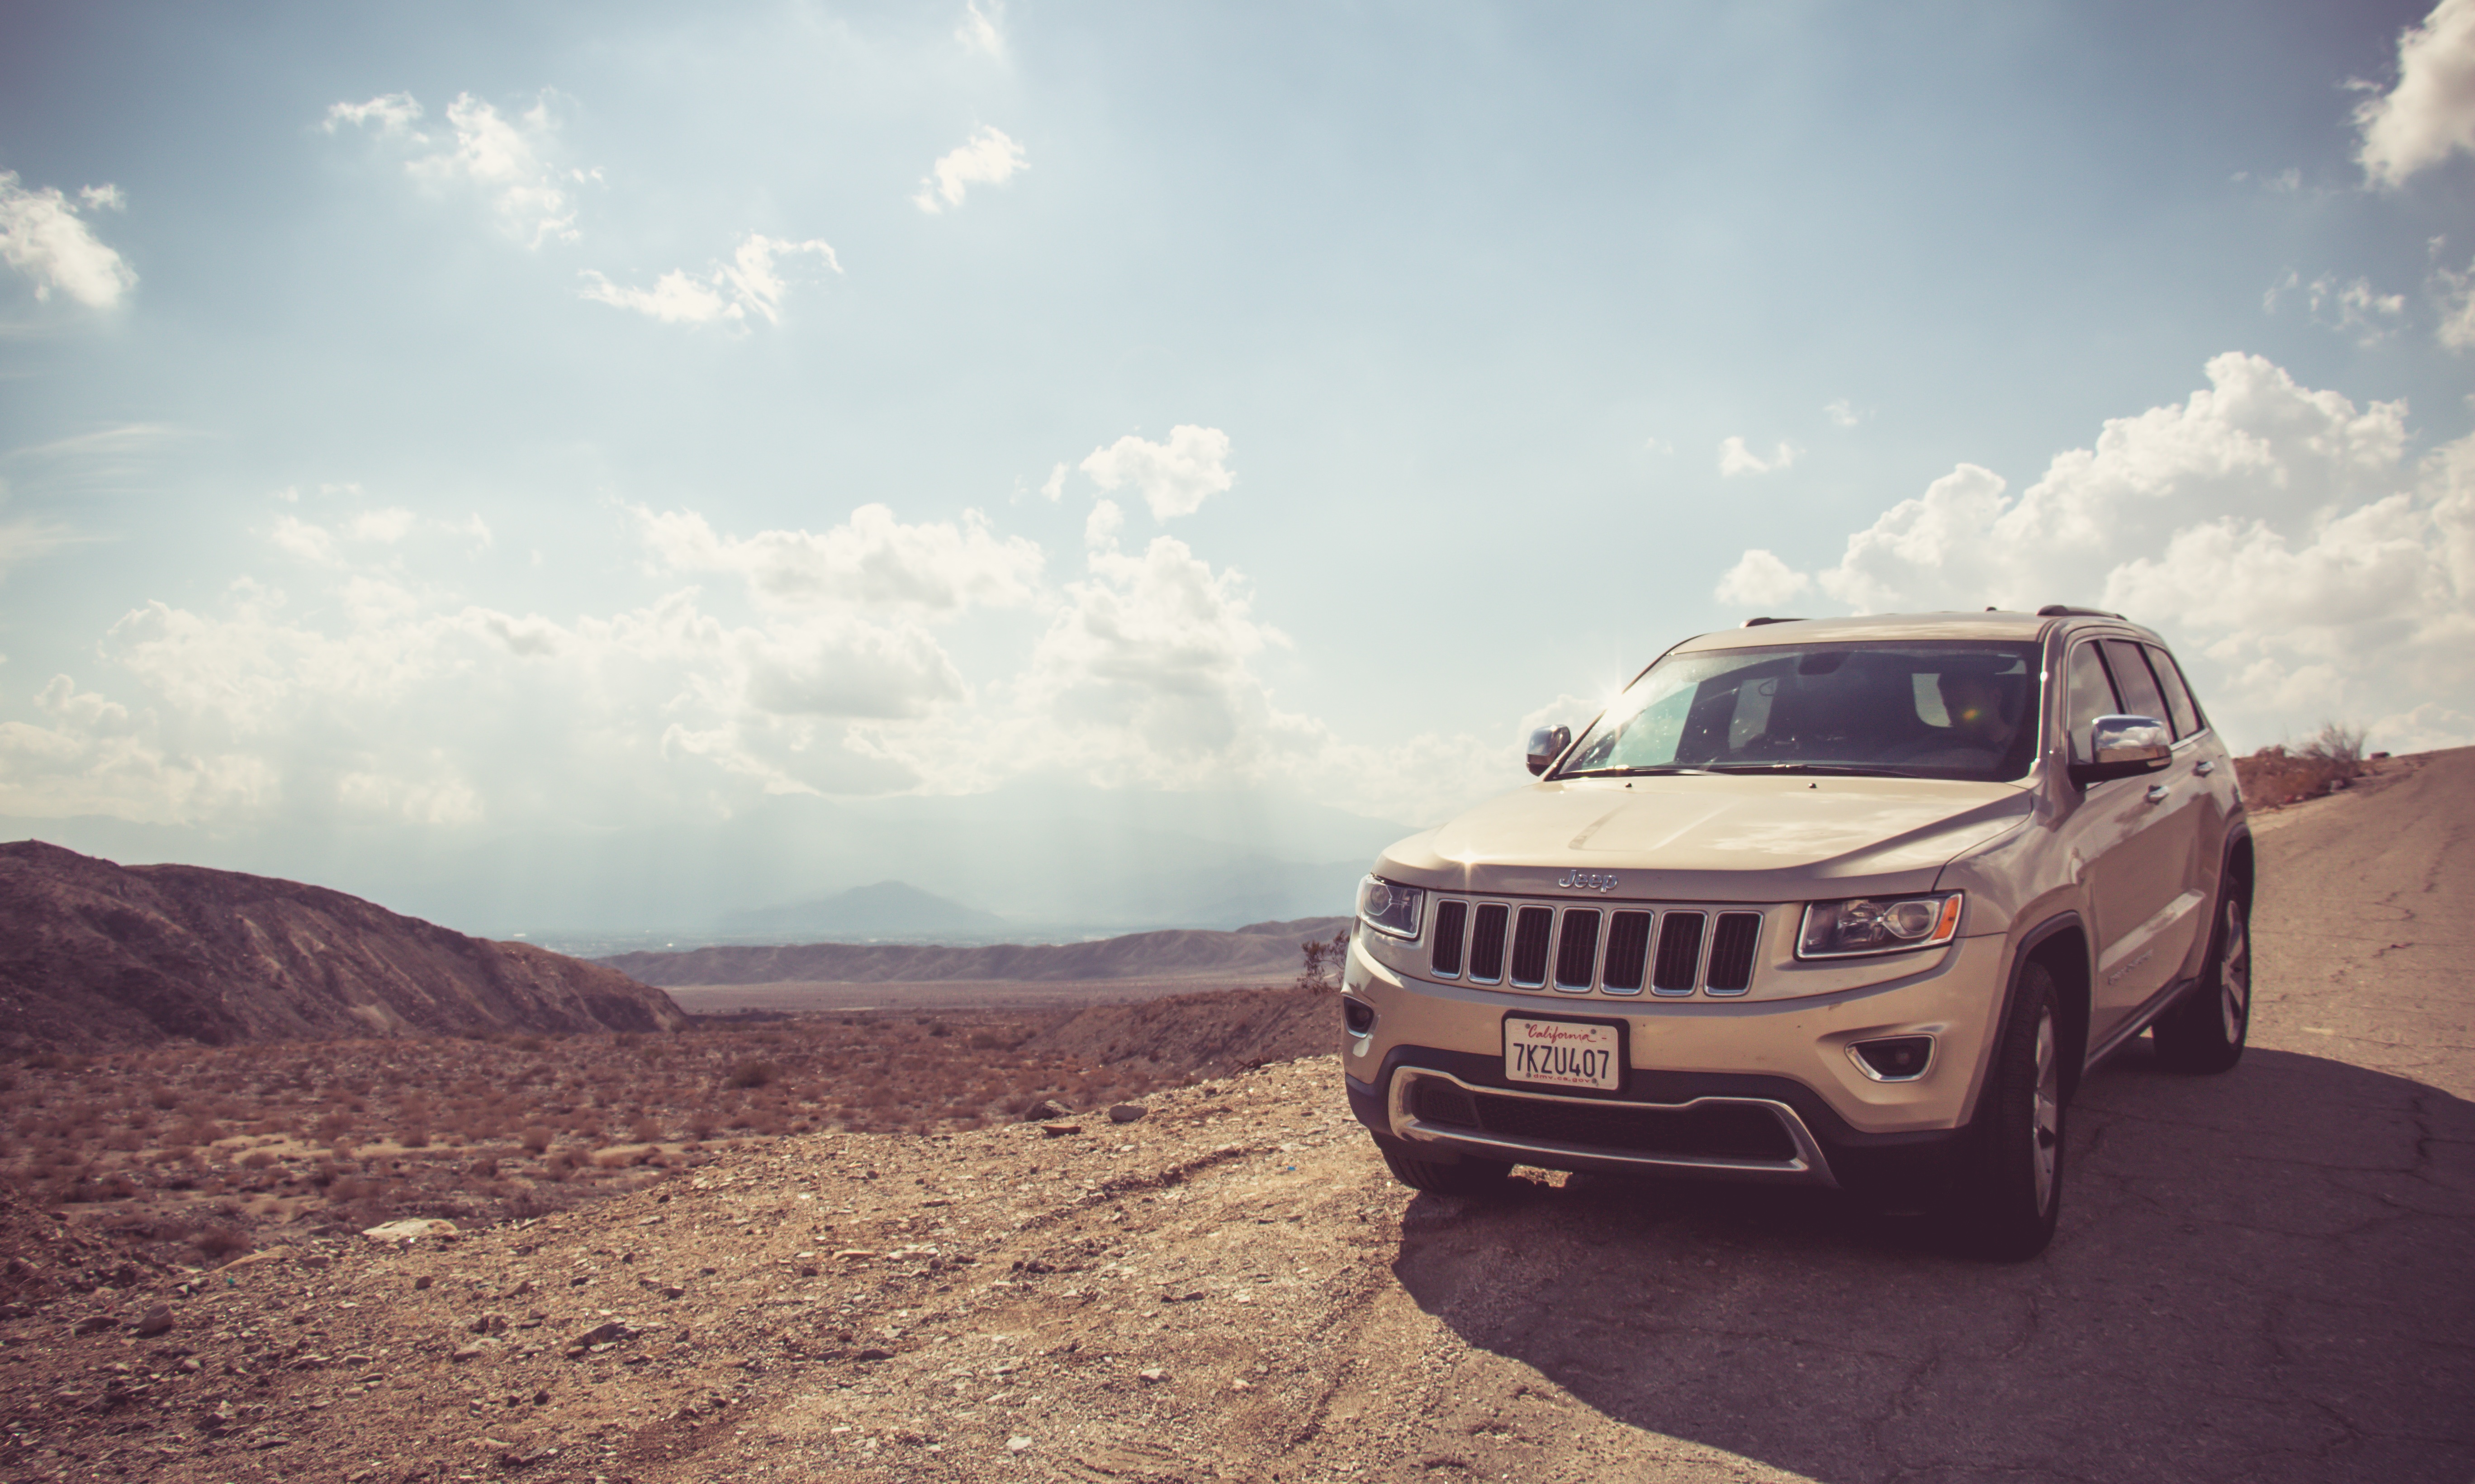
car, jeep, vehicle, sport utility vehicle, land vehicle, automobile make, off roading